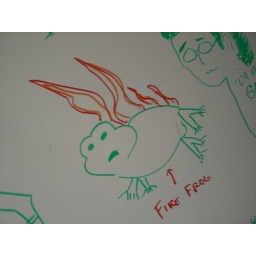
The frogs of our lives created in the hallowed green walls